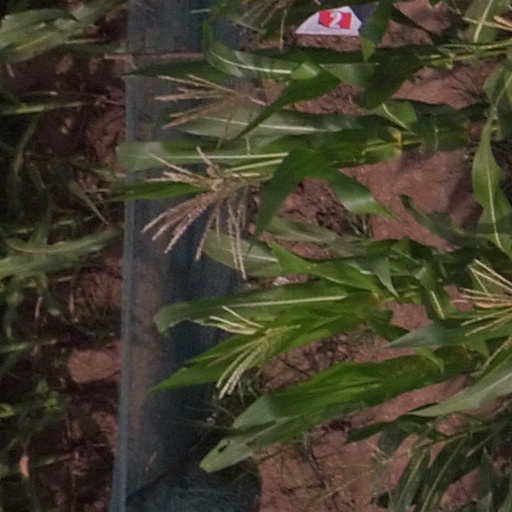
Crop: maize; corn